Josh Lucas

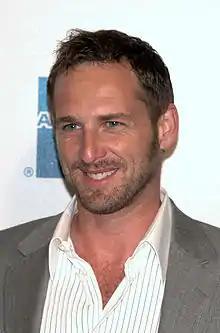
Lucas at the 2009 premiere of "Poliwood"

One of Lucas' first feature roles was playing Jace "Flash" Dillon in the cinematic PC flight simulator "".